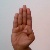
The image shows a hand gesture representing the letter 'B' in Indian Sign Language.